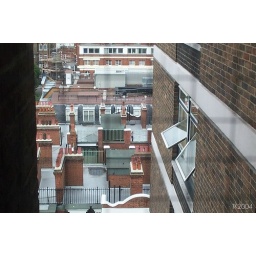
I saw a girl on the roof across from where I was staying in London.